Piégut-Pluviers Granodiorite

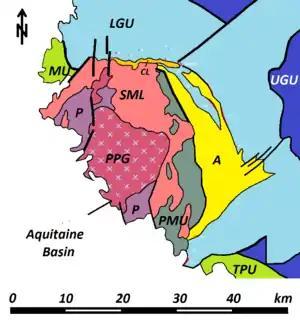
Geological map of the "Saint-Mathieu Dome"

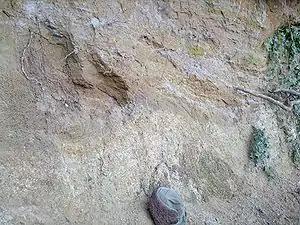
Transgression of liassic arkose onto the eroded Piégut-Pluviers Granodiorite near Nontron

The Piégut-Pluviers Granodiorite is surrounded in the north, northeast and east by the Saint-Mathieu Leucogranite and its equivalents (SML on the geological map), which has a slightly younger age of 315 ± 17 million years BP (Pennsylvanian, Bashkirian). In the northwest and southeast